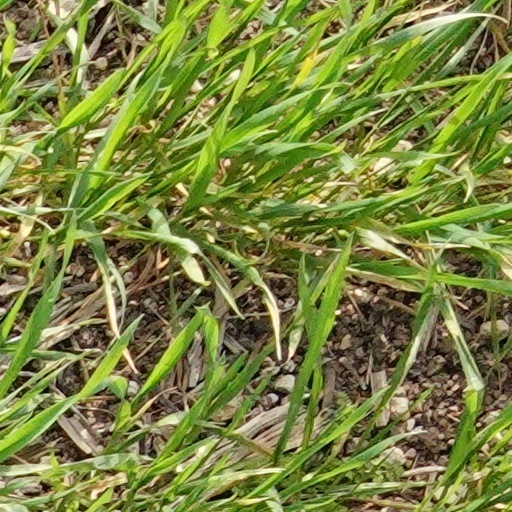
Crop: wheat